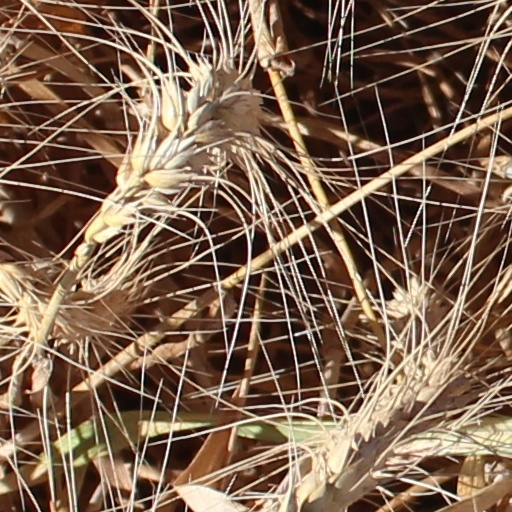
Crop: wheat